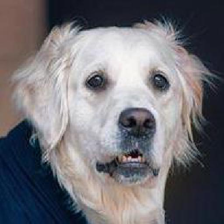
Label: animals